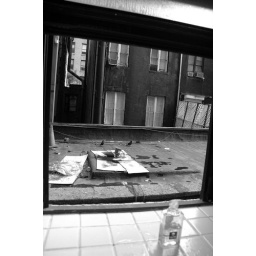
View from bathroom window in NYC